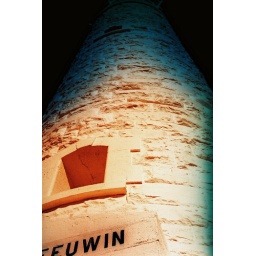
light house in margret river